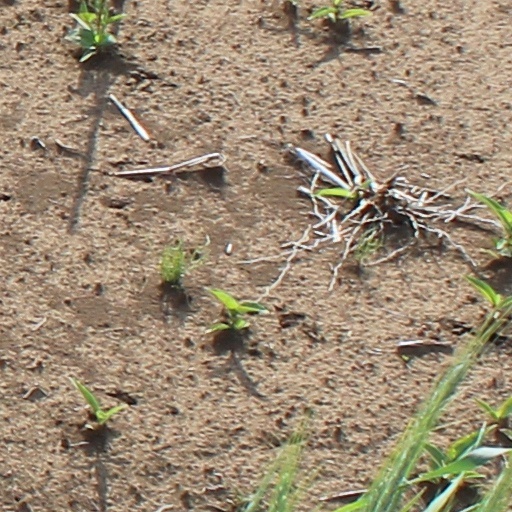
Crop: wheat